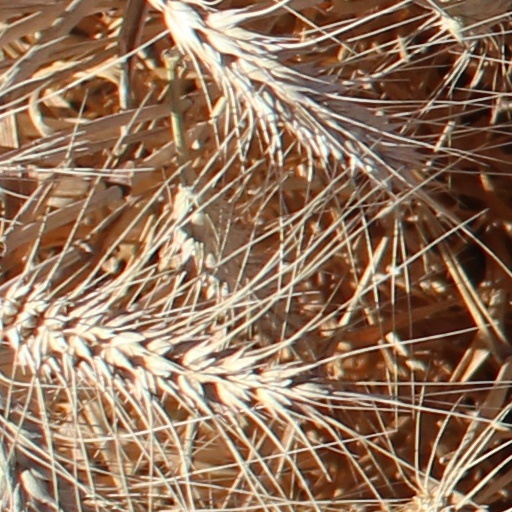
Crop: wheat